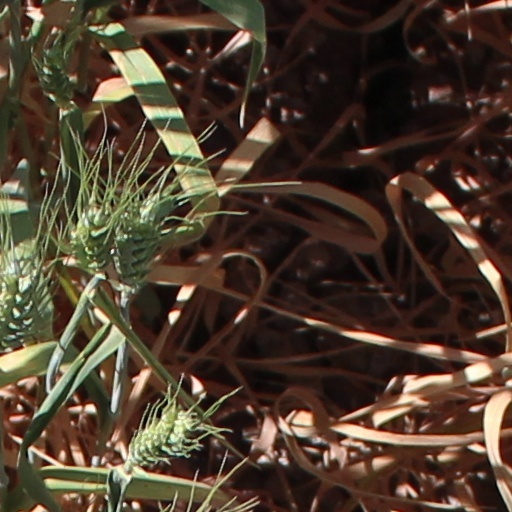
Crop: wheat